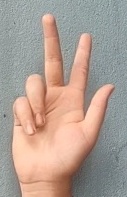
ASL sign: 3